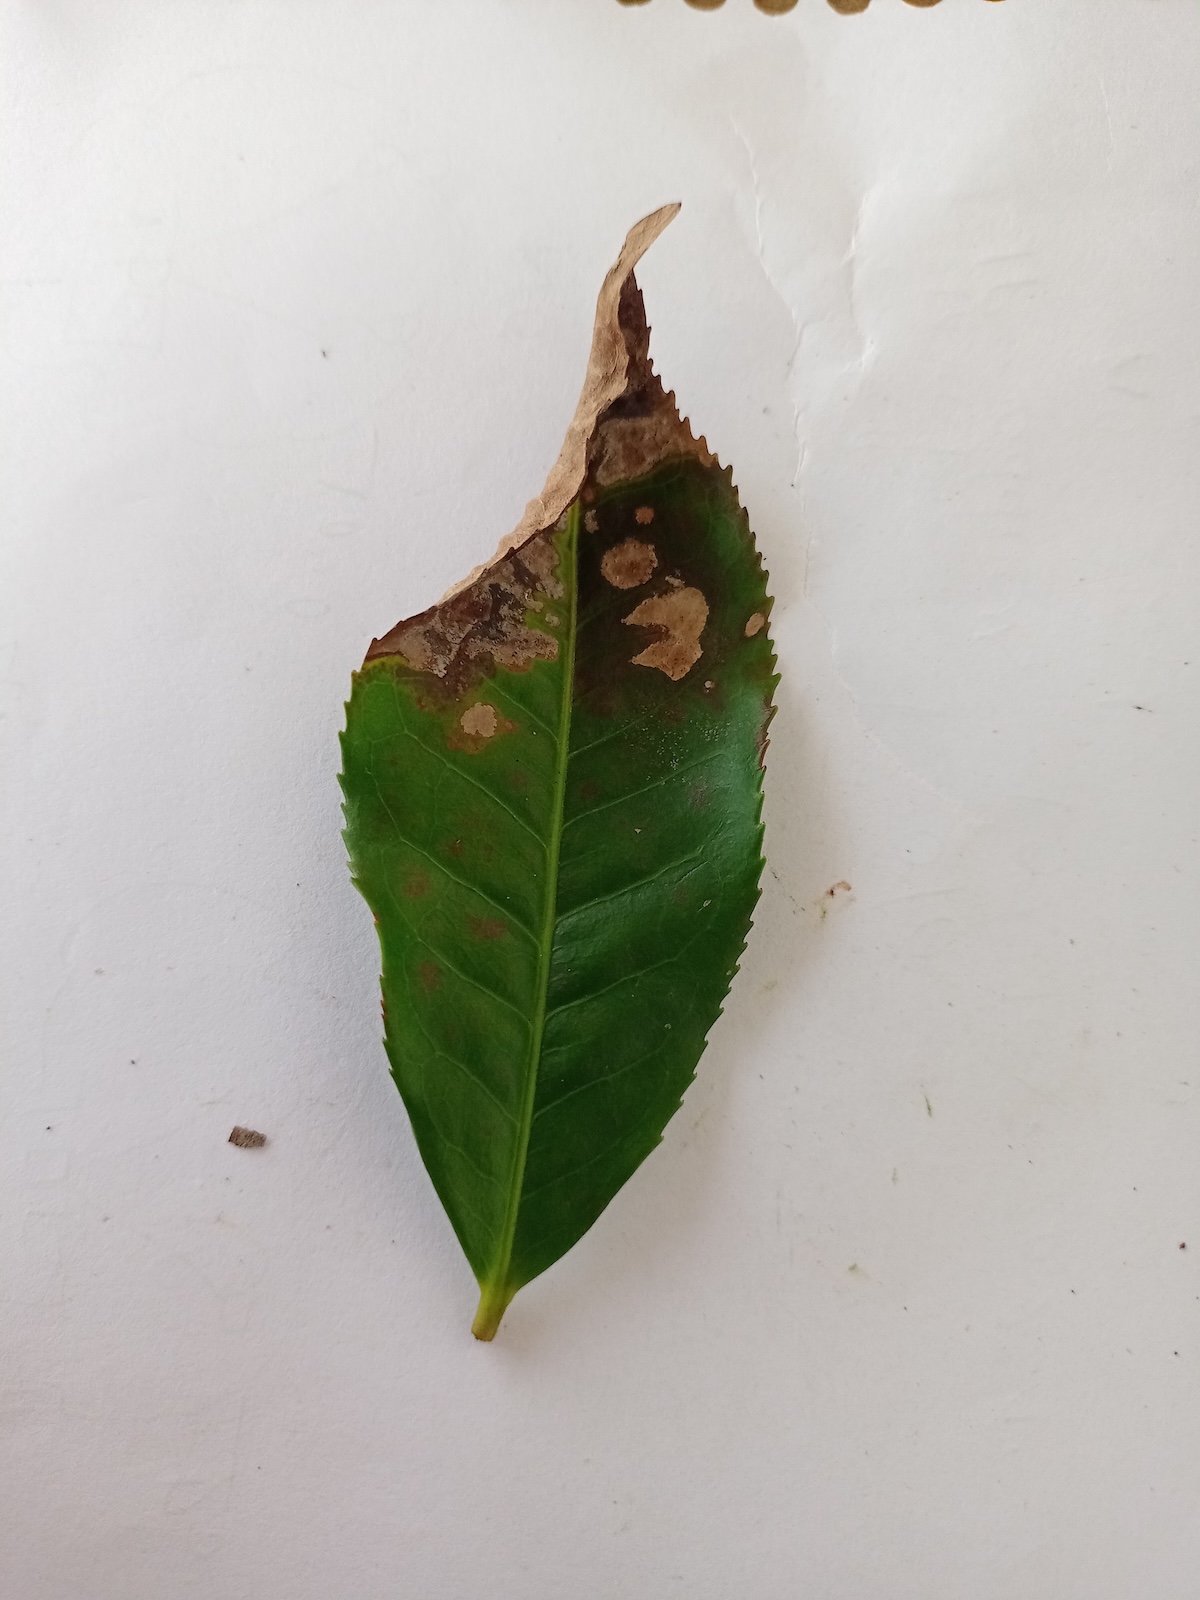
Label: Brown Blight